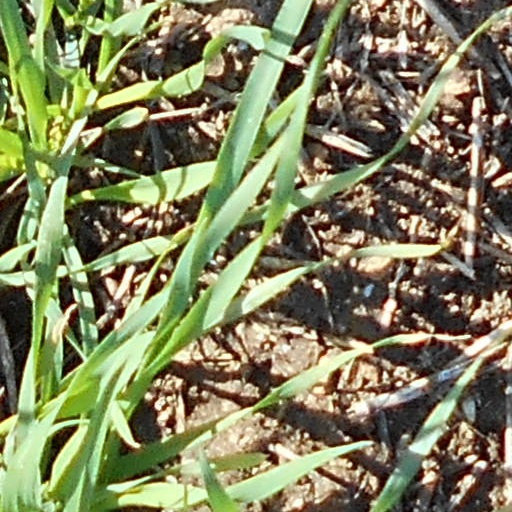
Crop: wheat